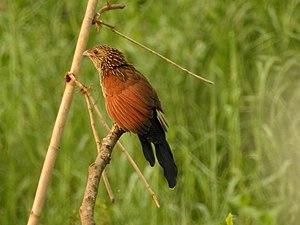
Le Coucal rufin ou petit coucal, est une espèce d'oiseaux de la famille des Cuculidae.